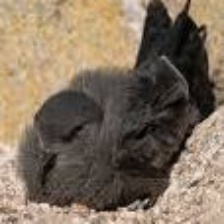
Species: ASHY STORM PETREL
Scientific name: OCEANODROMA HOMOCHROA